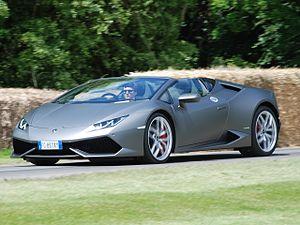
L'Huracán est une supercar du constructeur automobile italien Lamborghini. Dévoilée lors du salon international de l'automobile de Genève 2014, elle succède à la Gallardo en utilisant un moteur V10 de 5,2 litres développant 610 ch.